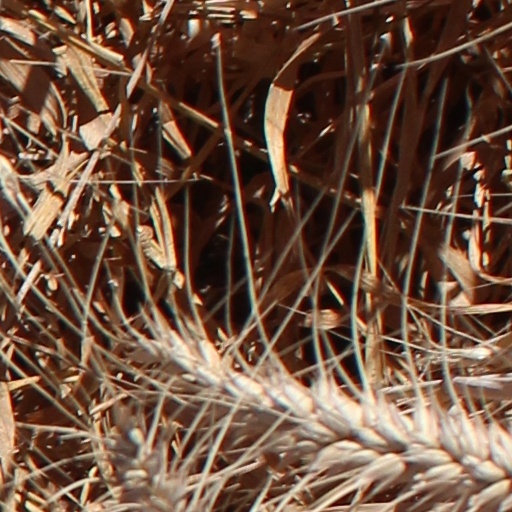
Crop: wheat